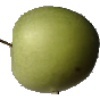
Label: Apple Granny Smith 1